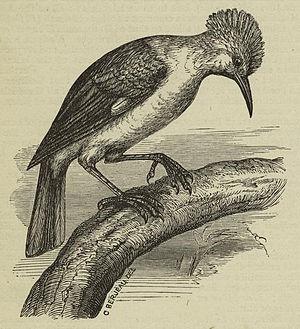
L'Étourneau de Bourbon est une espèce aujourd'hui disparue de passereaux autrefois endémique de l'île de La Réunion. Le Muséum d'histoire naturelle de la Réunion l'appelle aussi Huppe de Bourbon.